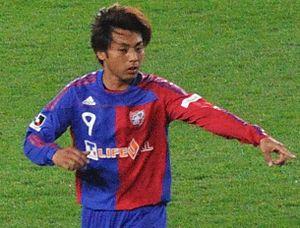
Shingo Akamine est un footballeur japonais né le 8 décembre 1983 à Naha. Il est attaquant.